Ford C series

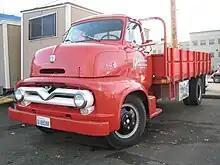
"Helmet-shaped" COE (1955 Ford C-600)

Like other automotive manufacturers that built COE trucks before the 1960s, early Ford C series trucks were "helmet-shaped," cab-forward trucks that shared components with pickup trucks (the F-Series, in this case). From 1948 to 1952, they were simply COE versions of the F-5, F-6, F-7, and F-8. For 1953, they were redesignated the C series, but largely remained modified F-Series trucks.